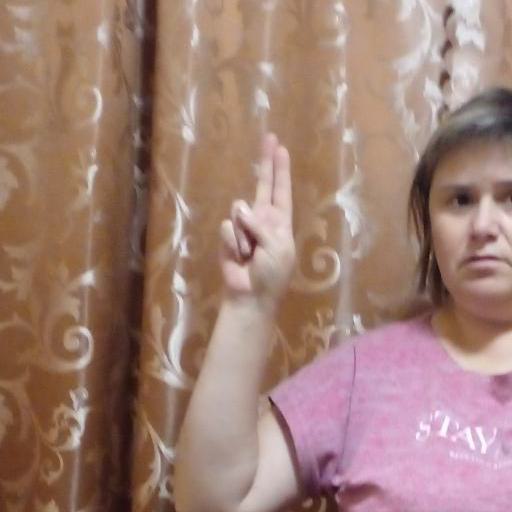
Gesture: two_up